Western New Guinea

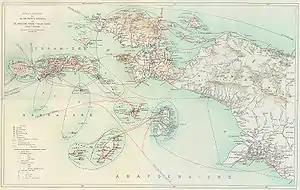
Dutch expeditions in Netherlands New Guinea 1907–1915.

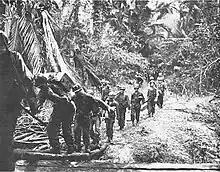
U.S troops landing in Tanahmerah Bay during Operation Reckless, 1944

Dutch activity in the region remained in the first half of the twentieth century, notwithstanding the 1923 establishment of the "Nieuw Guinea Beweging" (New Guinea Movement) in the Netherlands by ultra right-wing supporters calling for Dutchmen to create a tropical Netherlands in Papua. This pre-war movement without full government support was largely unsuccessful in its drive, but did coincide with the development of a plan for Eurasian settlement of the Dutch Indies to establish Dutch farms in northern West New Guinea. This effort also failed as most returned to Java disillusioned, and by 1938 just 50 settlers remained near Hollandia and 258 in Manokwari. Overall, during their reign, the Dutch mostly regarded West New Guinea as a "wasteland, fit only for political exiles and unwanted officials". The Dutch established the Boven Digul camp in Tanahmerah, as a prison for Indonesian nationalists. Among those interned here were writer Marco Kartodikromo, Mohammad Hatta, who would become the first vice president of Indonesia, and Sutan Sjahrir, the first Indonesian Prime Minister. The Dutch authorities never had effective control over the whole territory. By 1937, they only administered one third of the estimated population, and were mostly limited to coastal areas.